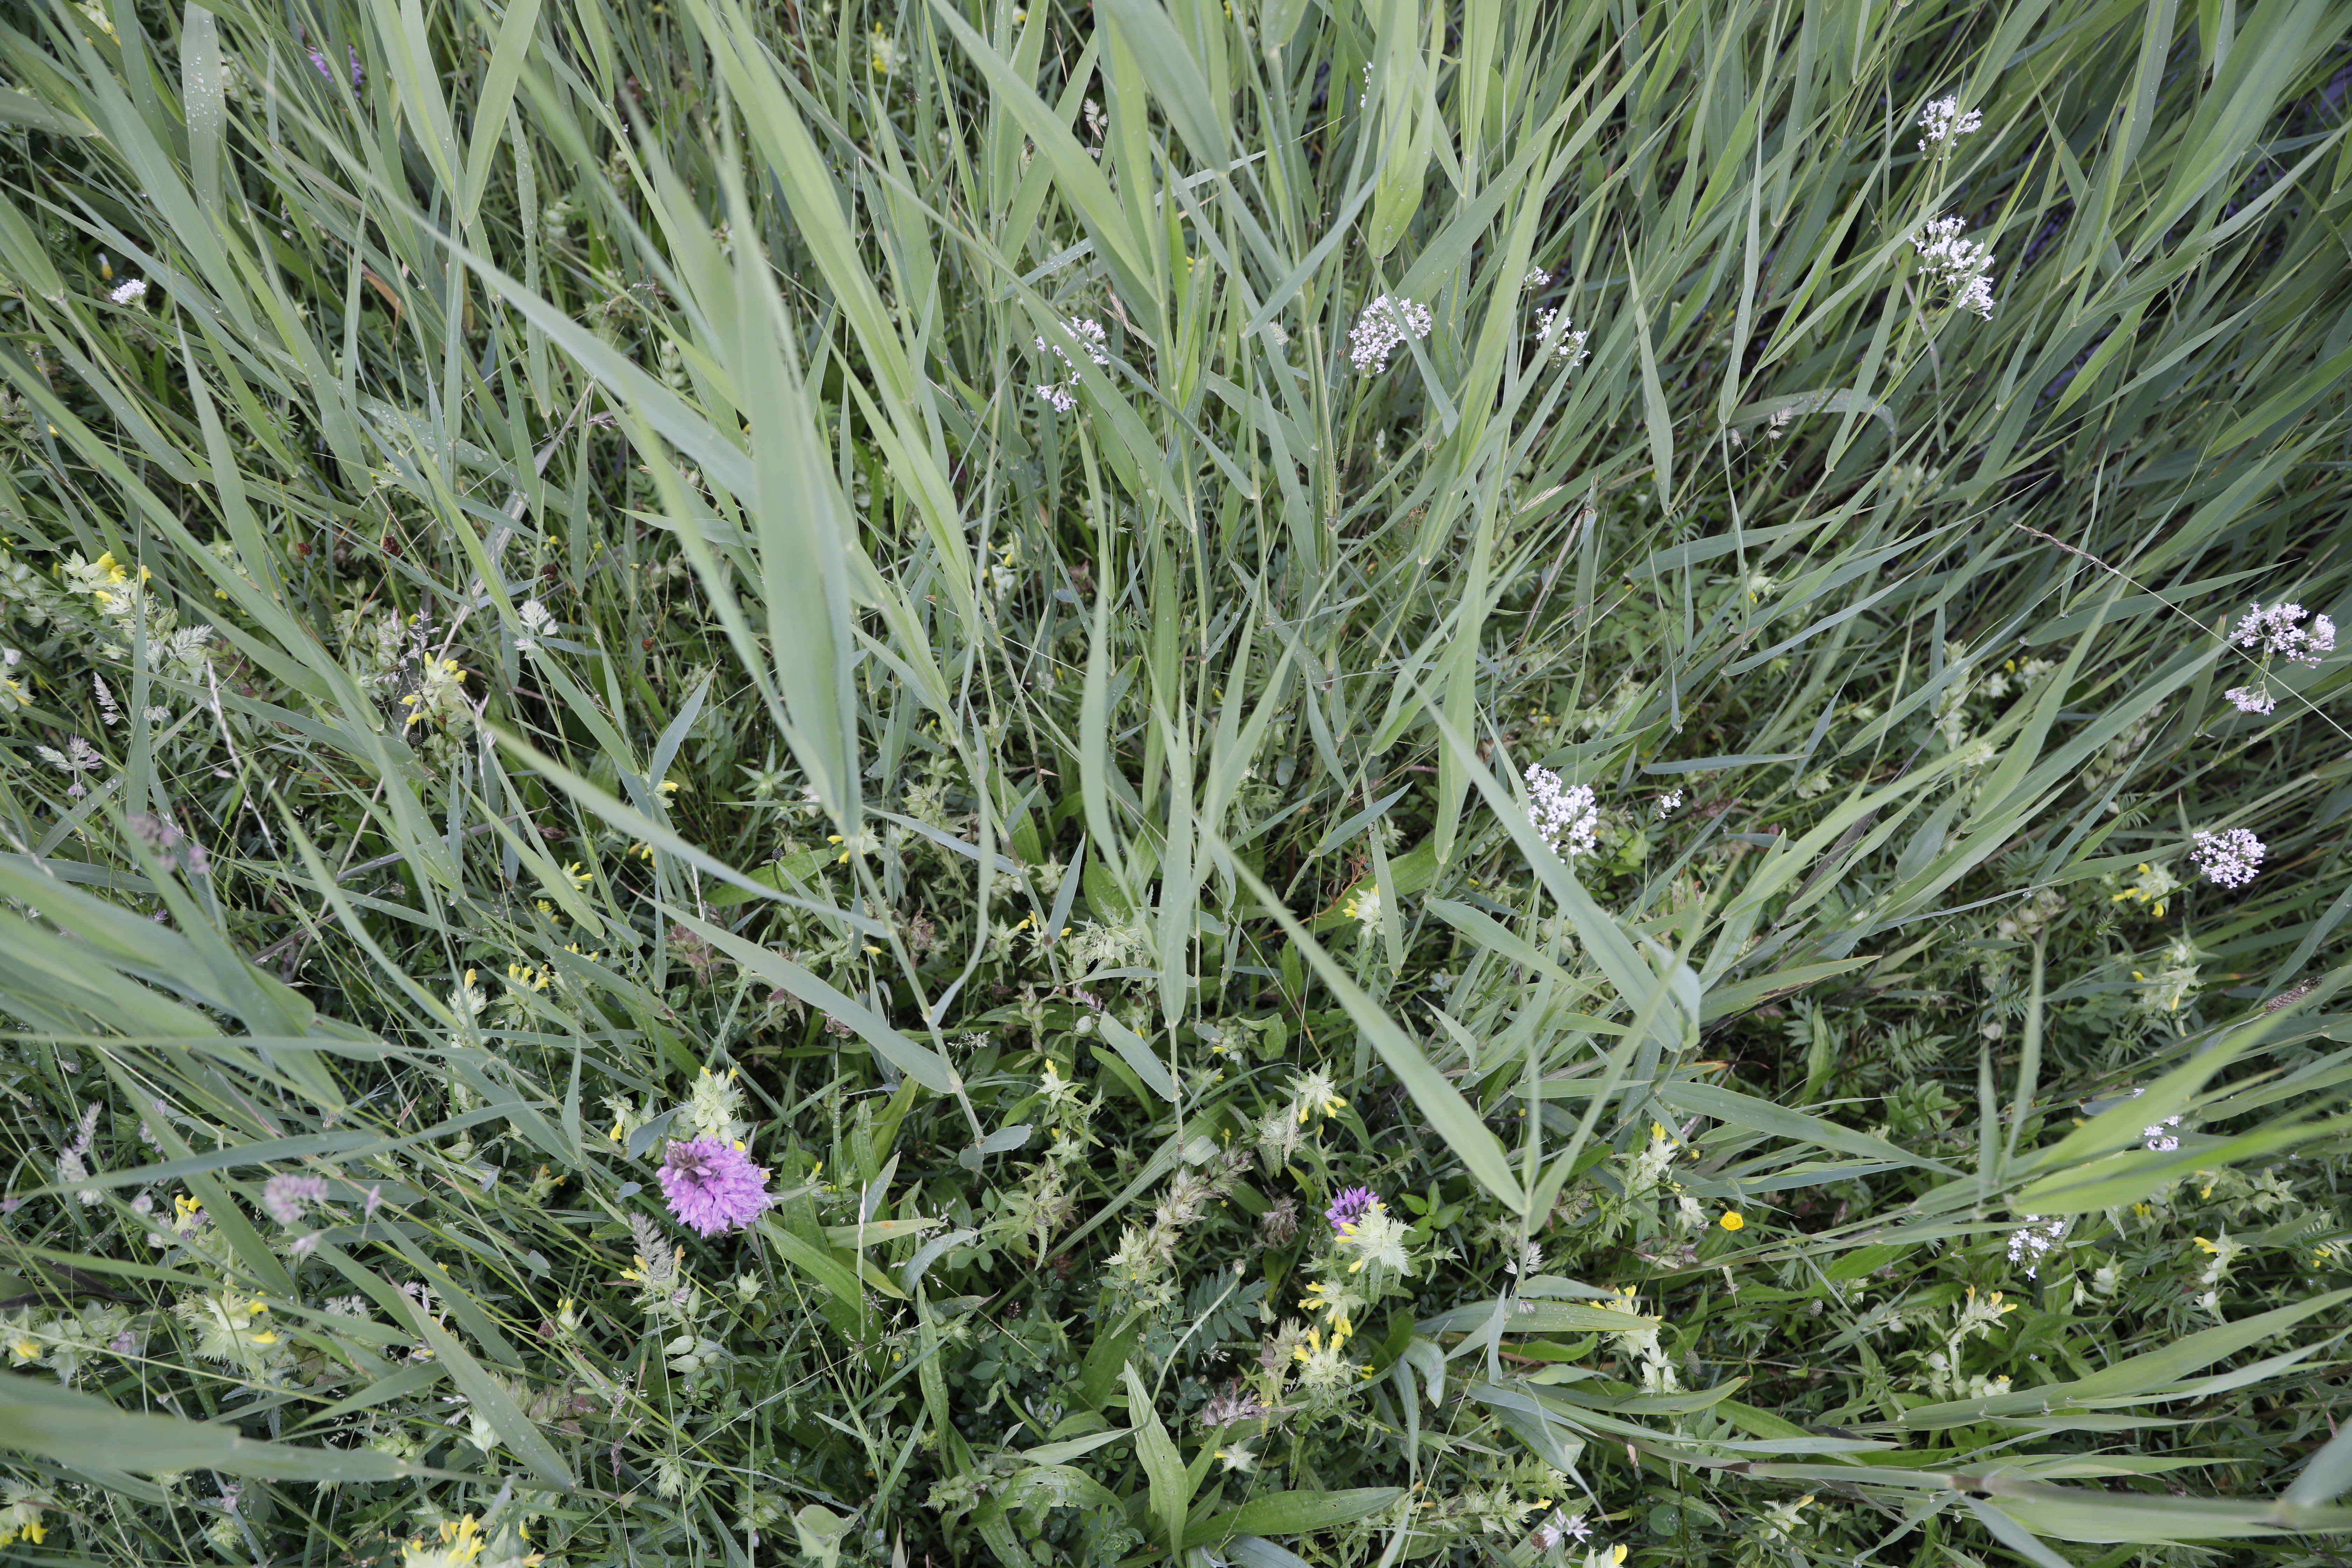
Plant species: Valeriana officinalis, Dactylorhiza praetermissa, Buttercup * (aggregate), Rhinanthus angustifolius